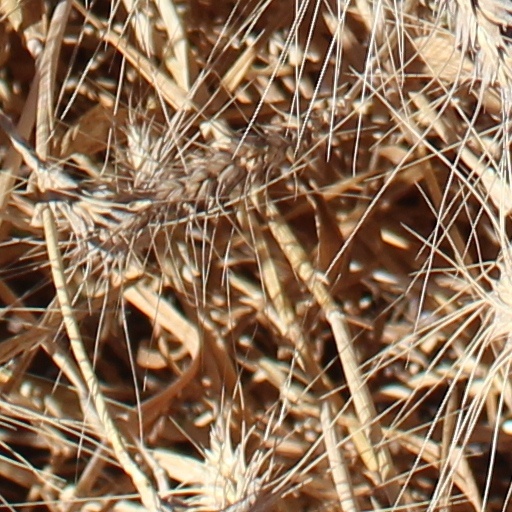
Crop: wheat